Norman Daniels

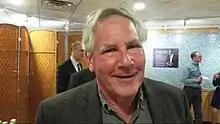
Norman Daniels at 5-22-2017 HCSPH Retirement Symposium

Norman Daniels (born 1942) is an American political philosopher and philosopher of science, political theorist, ethicist, and bioethicist at Harvard University and the Harvard T.H. Chan School of Public Health. Before his career at Harvard, Daniels had built his career as a medical ethicist at Tufts University in Medford, Massachusetts, and at Tufts University School of Medicine, also in Boston. He also developed the concept of accountability for reasonableness with James Sabin, an ethics framework used to challenge the healthcare resource allocation in the 1990s.